Beromünster

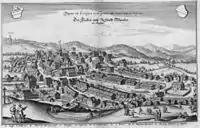
"Münster im Aargau" in 1654, by Matthäus Merian the Younger

Beromünster is first mentioned in 1223 as "villa Beronensis". In 1333 it was mentioned as "Münster in Ergöwe". Until 1934 it was known simply as Münster (LU).